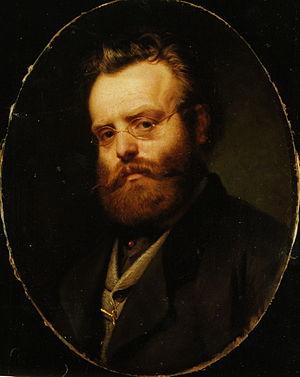
Heinrich Höfer, Autoportrait (ca. 1865), huile/toile, 17x23 cm